Lynton and Barnstaple Railway

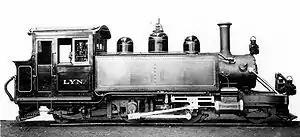
Builder's photo of original "Lyn"

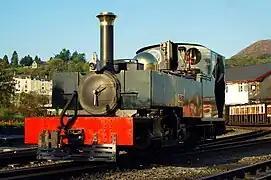
"Lyd" at Porthmadog Harbour Station

First Steamed in Spring 2010, "Lyd" visited Woody Bay in September 2010 – to mark the 75th Anniversary of the closure of the L&B. "Lyd" first moved under its own steam on 5 August 2010 and then underwent running-in trials before visiting the L&B in September 2010 with former L&B coach 15 and Ffestiniog Railway observation car 102.